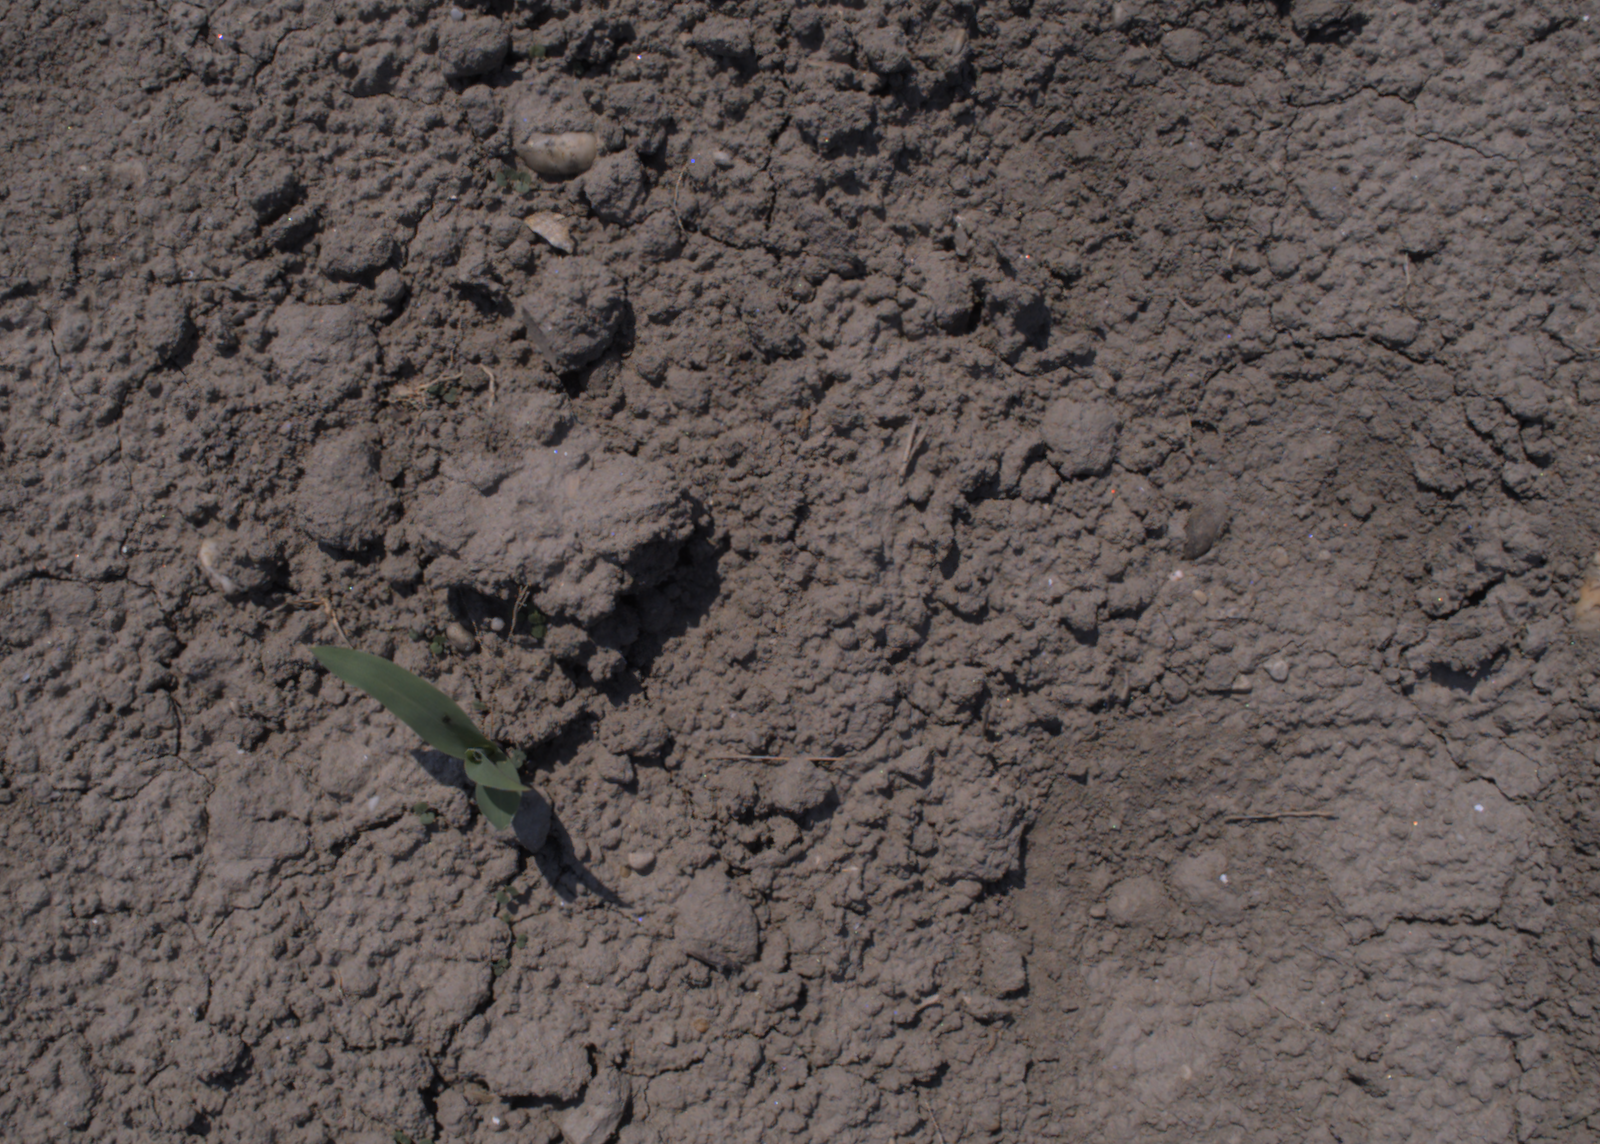
Capture date: 10.08.2020 12:50:46
Weather: sunny
Wind: light
Seeding date: 21.07.2020
Plant canopy height (mm): 930